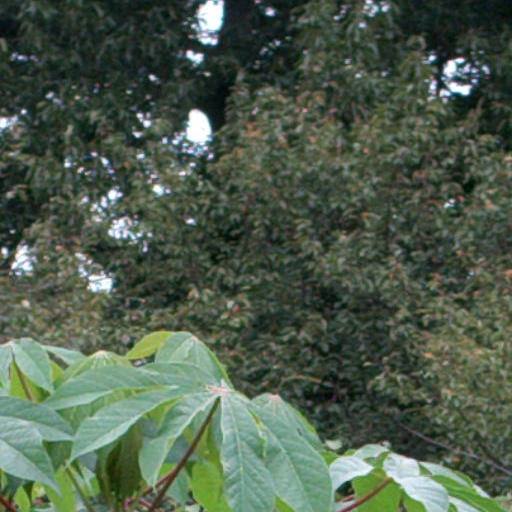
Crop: cassava